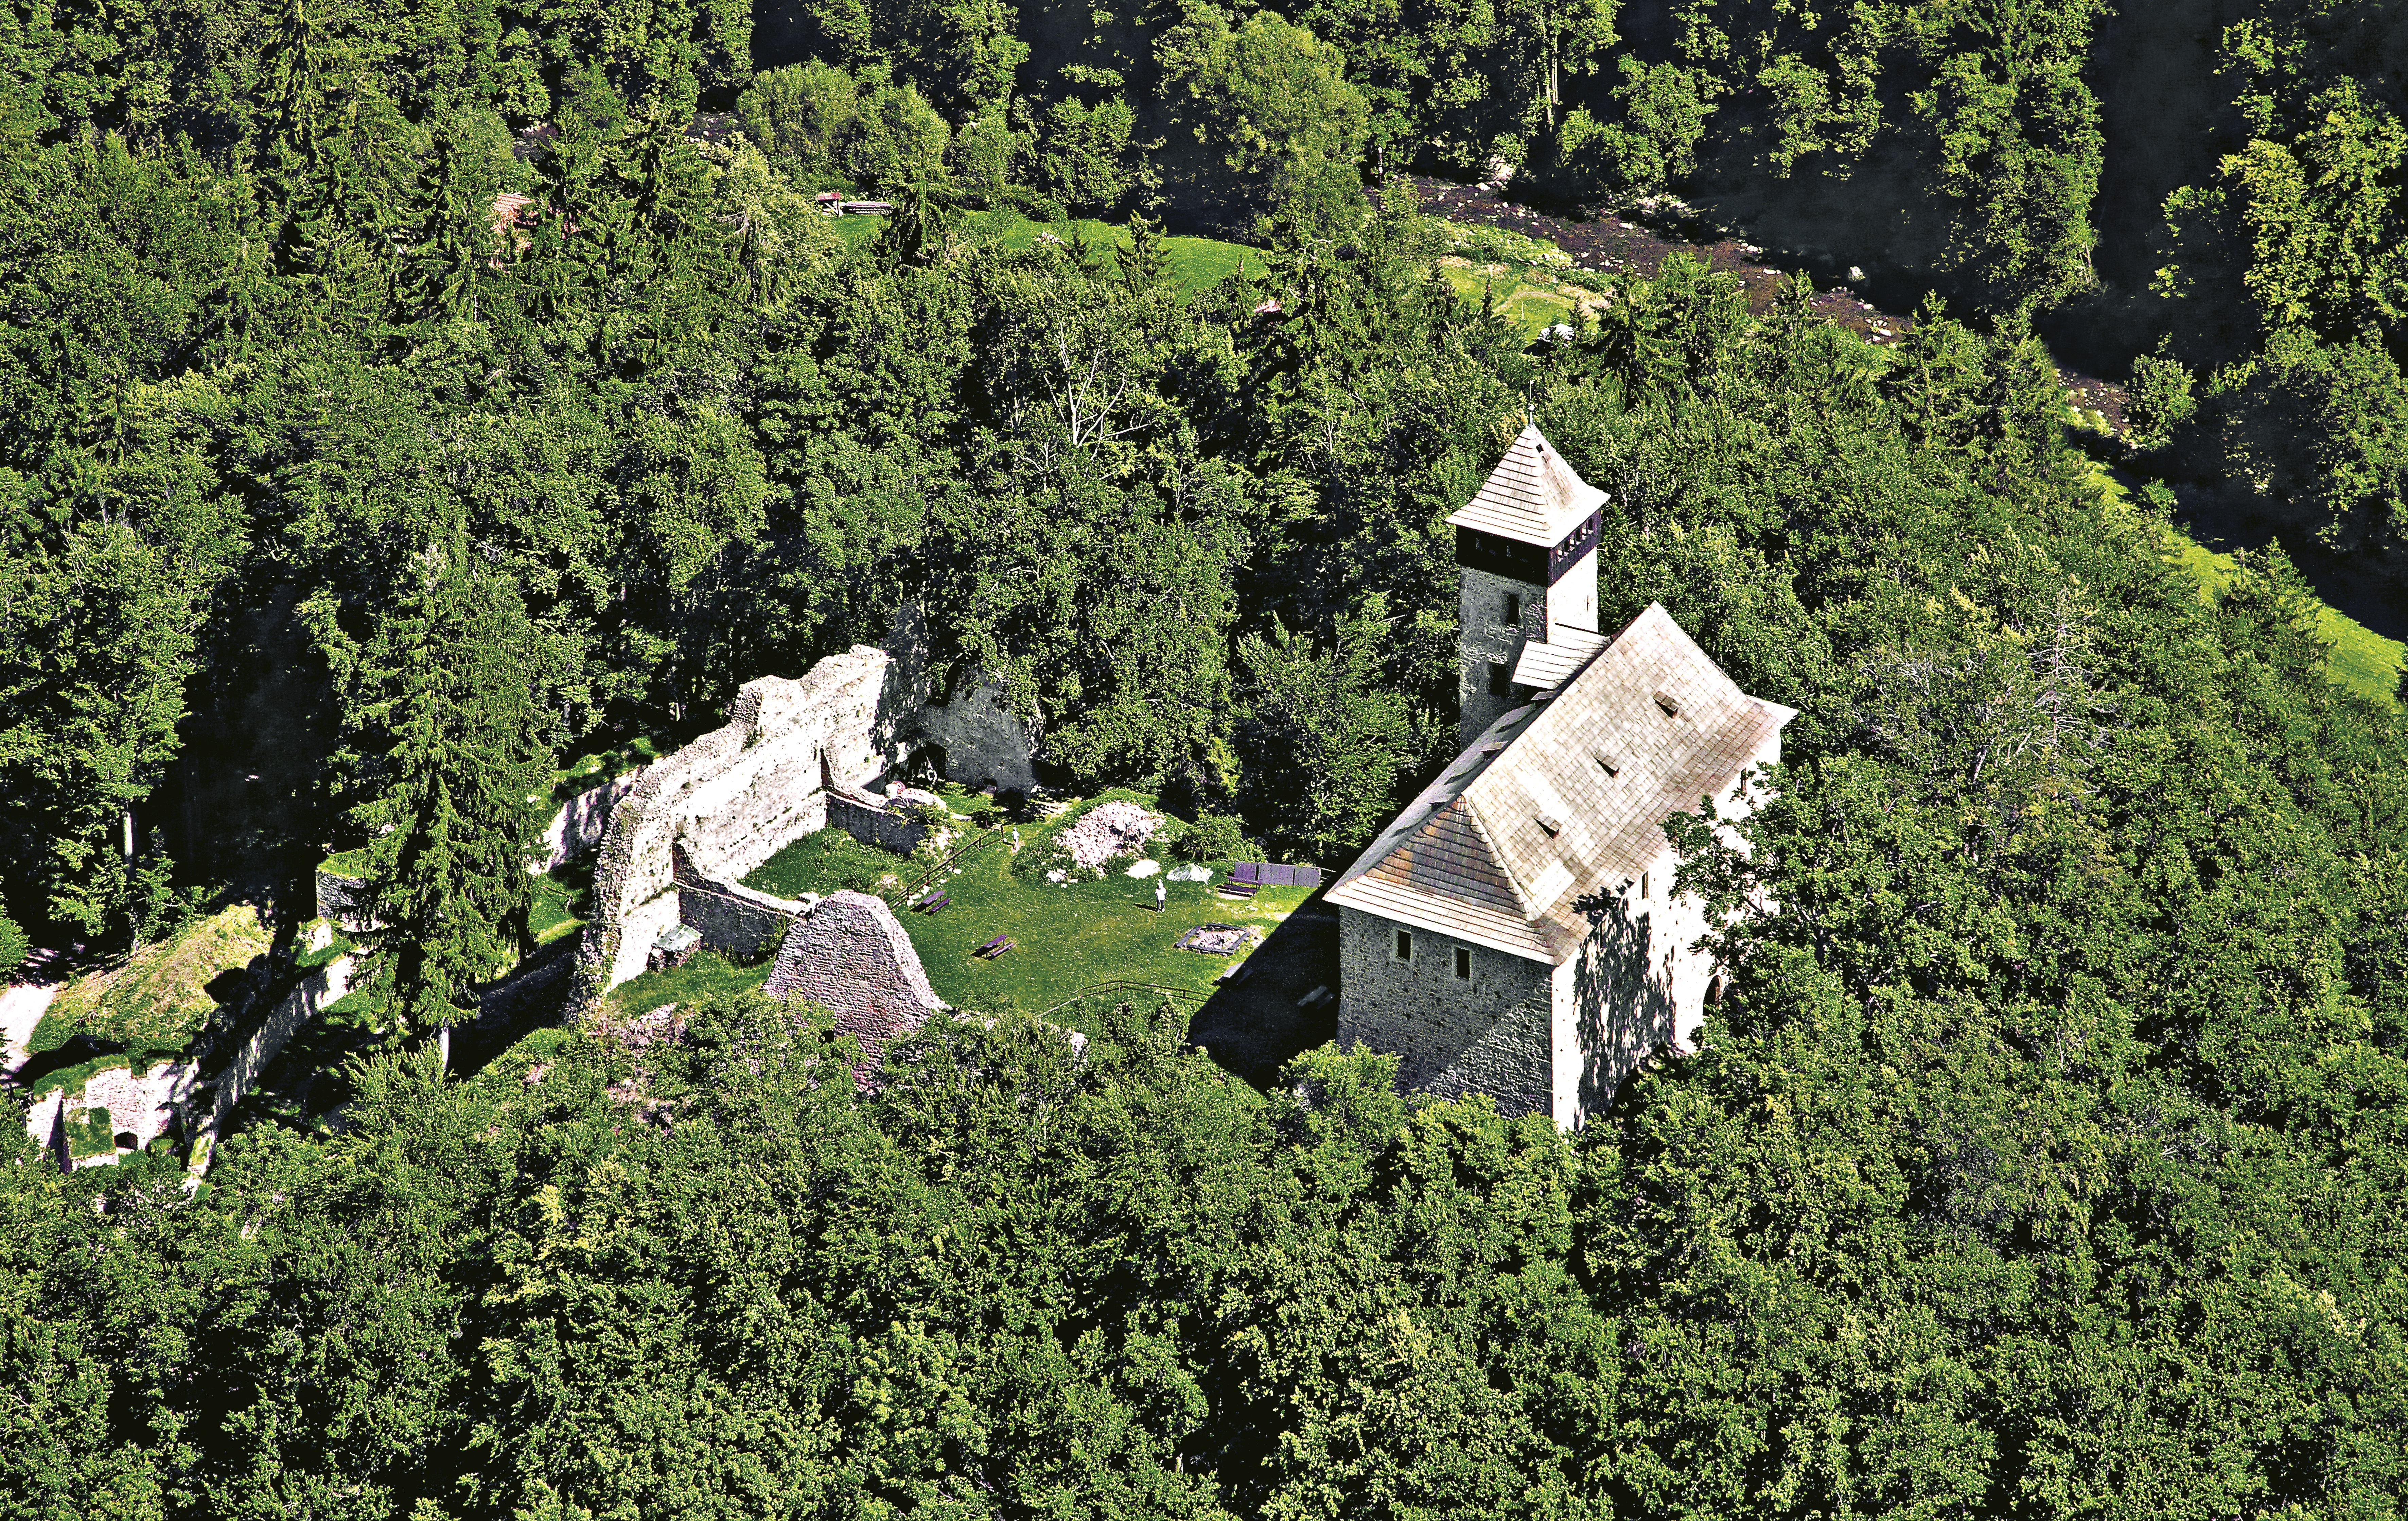
tree, forest, chateau, green, castle, aerial view, beautiful landscape, aerial photography, ancient monument, village litice